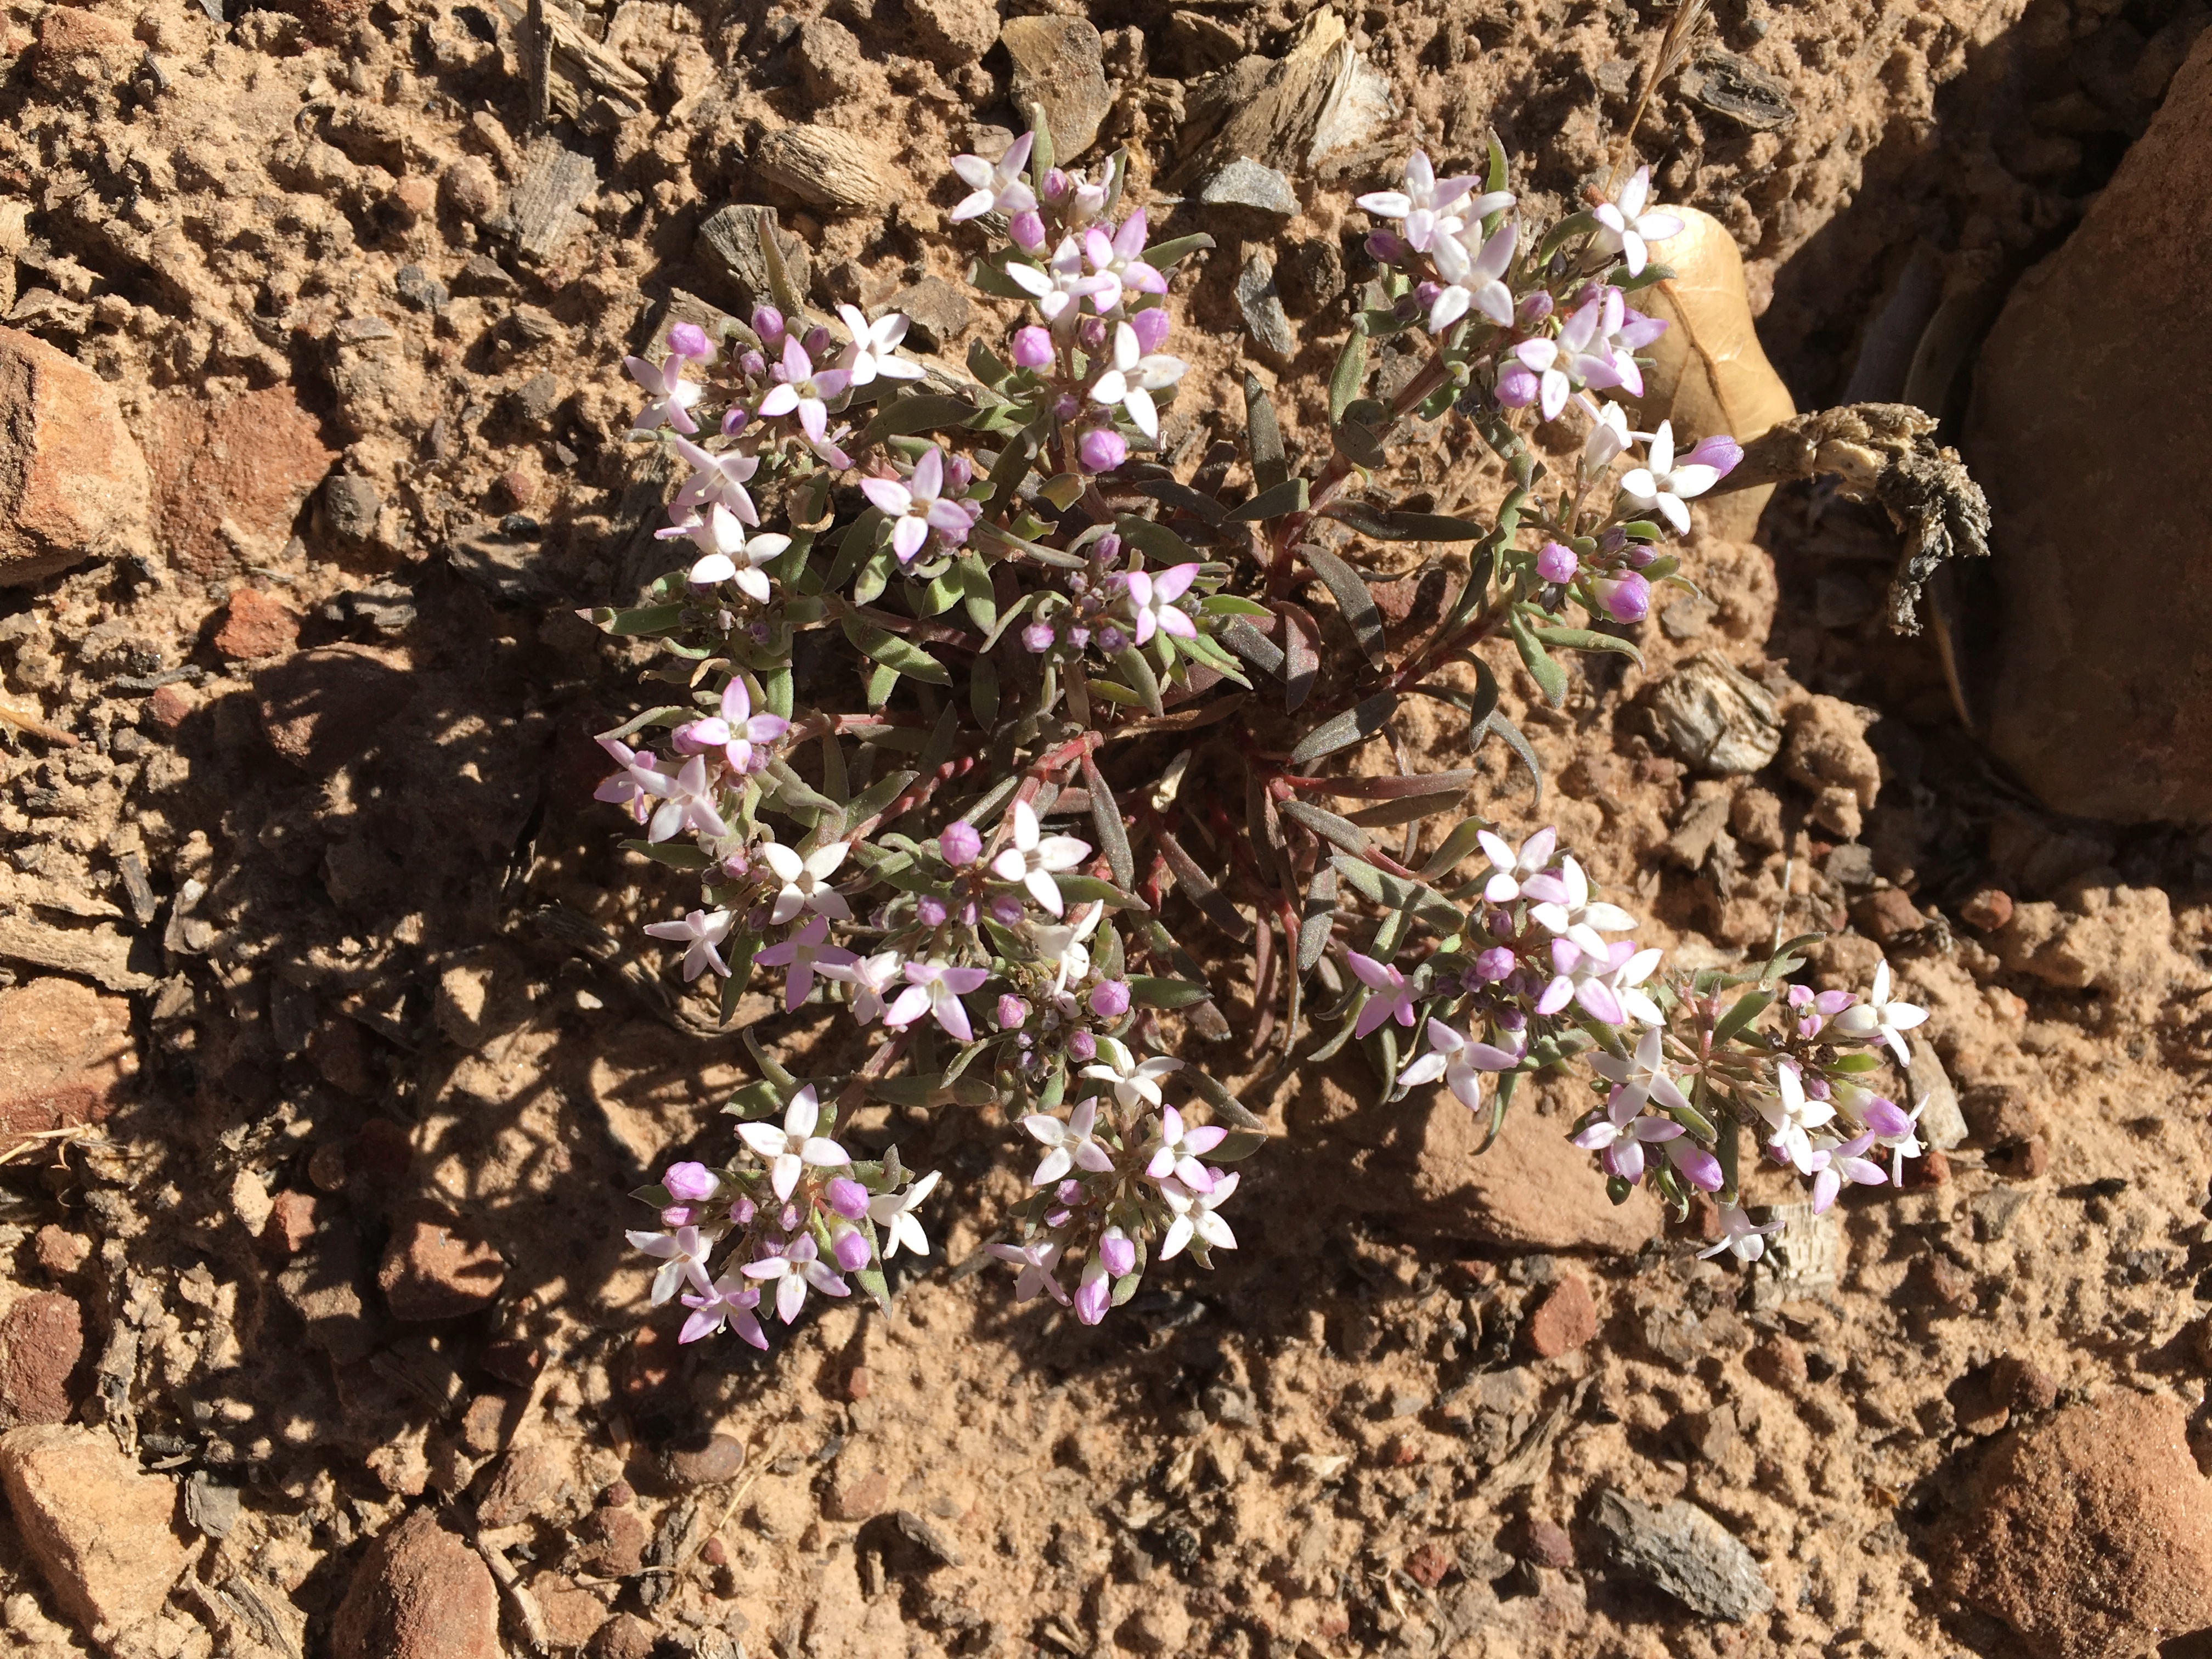
blossom, plant, leaf, flower, spring, soil, botany, flora, wildflower, flowering plant, land plant